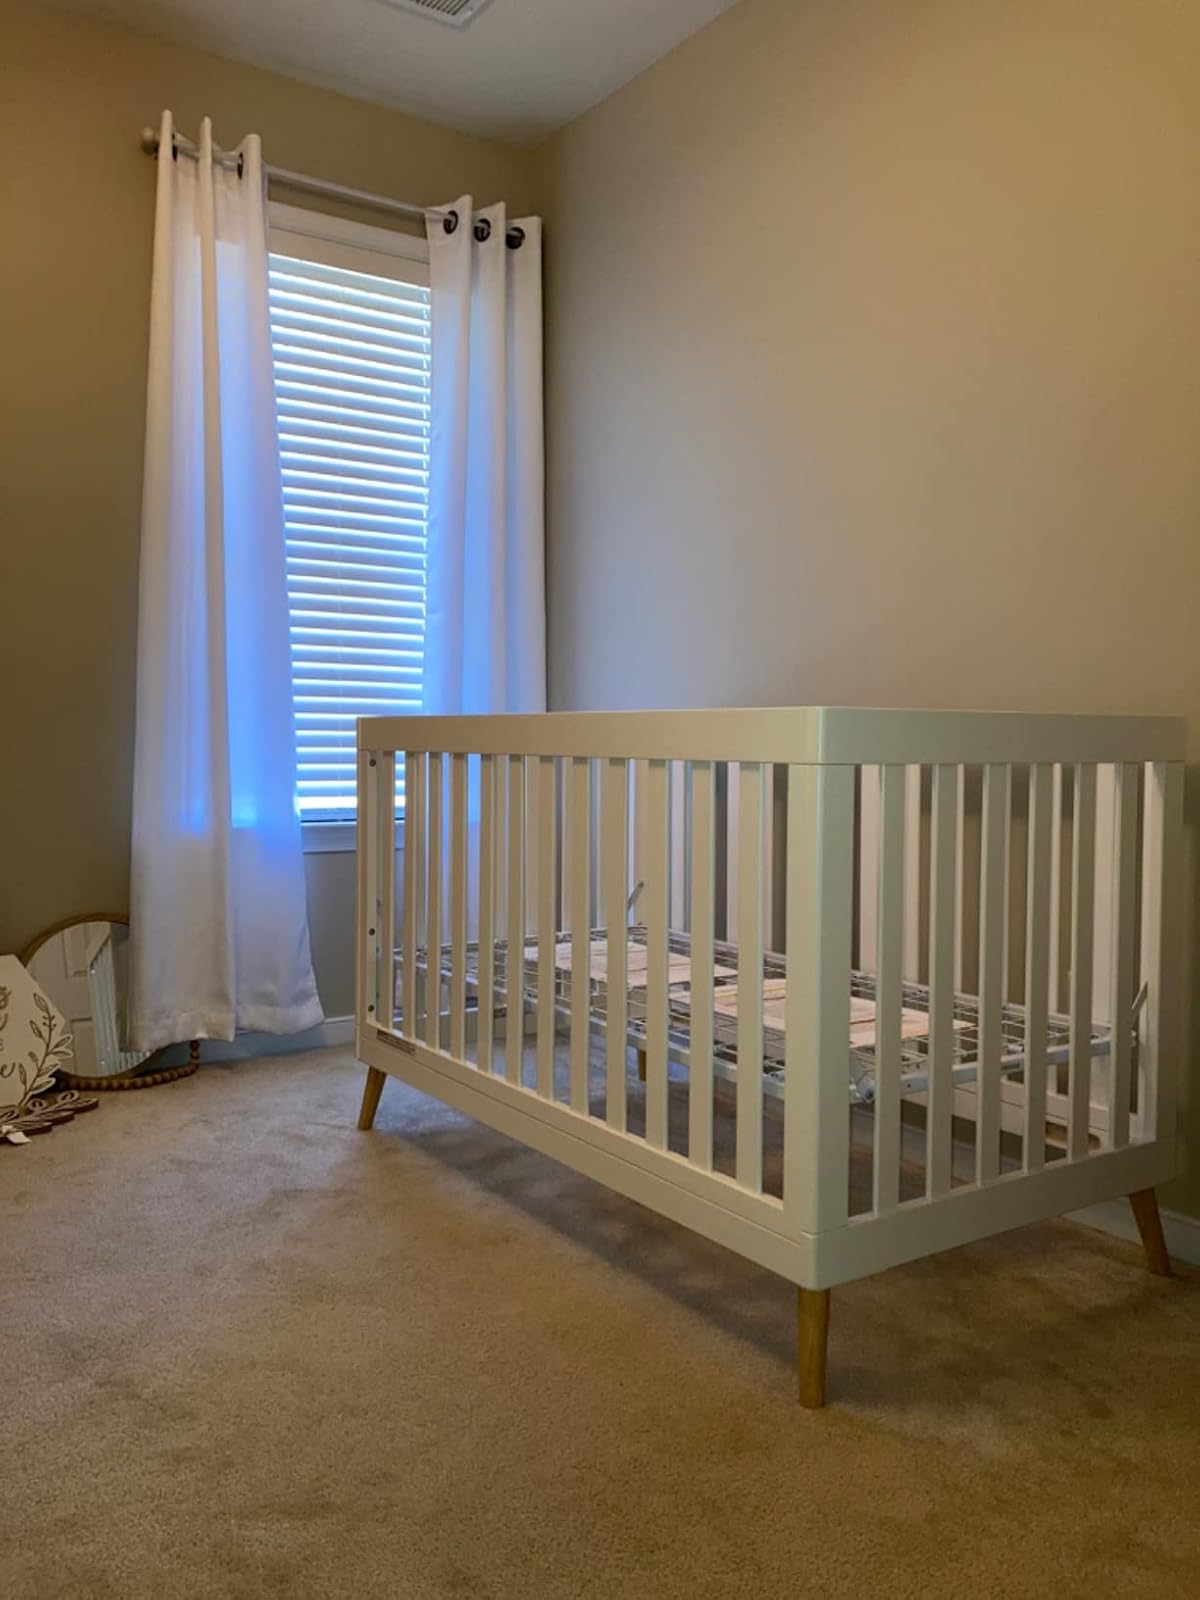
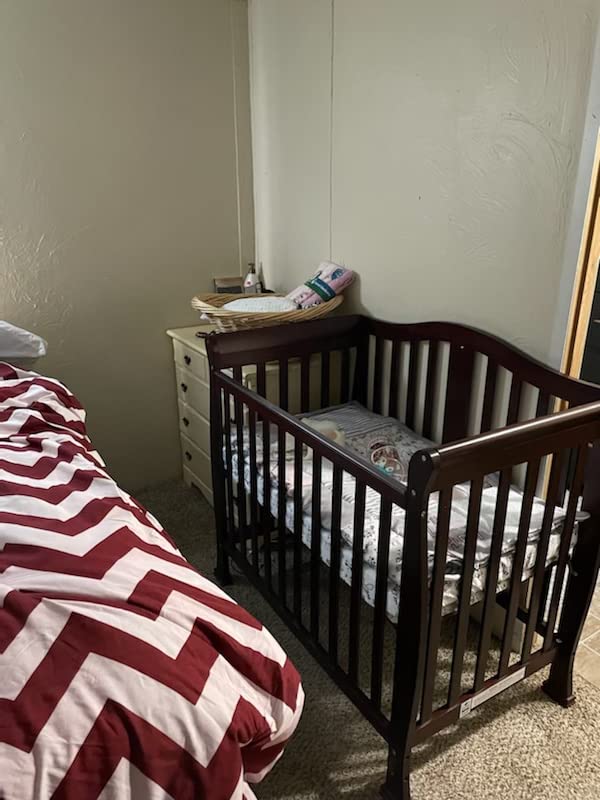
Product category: products_crib
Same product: no